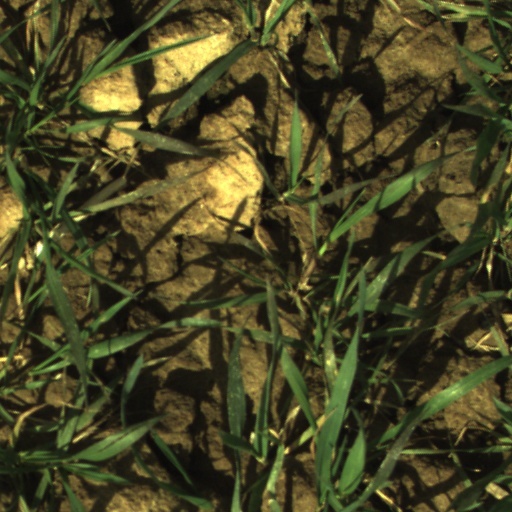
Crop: wheat